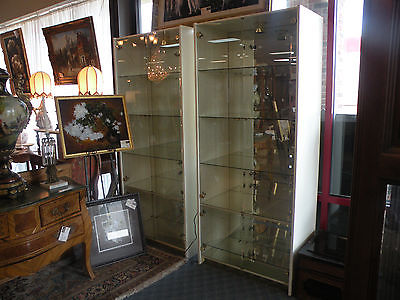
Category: cabinet